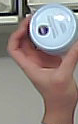
Product: nivea_baby